WrestleMania IX

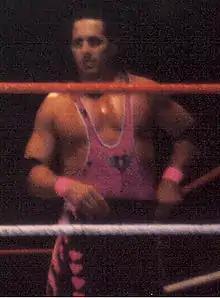
Bret Hart lost the WWF Championship to Yokozuna in the main event.

In the next match, The Undertaker faced Giant Gonzalez. Both men tried to use their size and power to control the match. Gonzalez used a reverse chinlock to wear The Undertaker down and attacked him outside the ring. The Undertaker regained control of the match and knocked Gonzalez onto his knees. Harvey Wippleman threw Gonzalez a rag soaked with chloroform, which Gonzalez used to knock The Undertaker unconscious. The referee disqualified Gonzalez for using a foreign object and awarded the match to The Undertaker. After the match, The Undertaker recovered and attacked Giant Gonzalez.